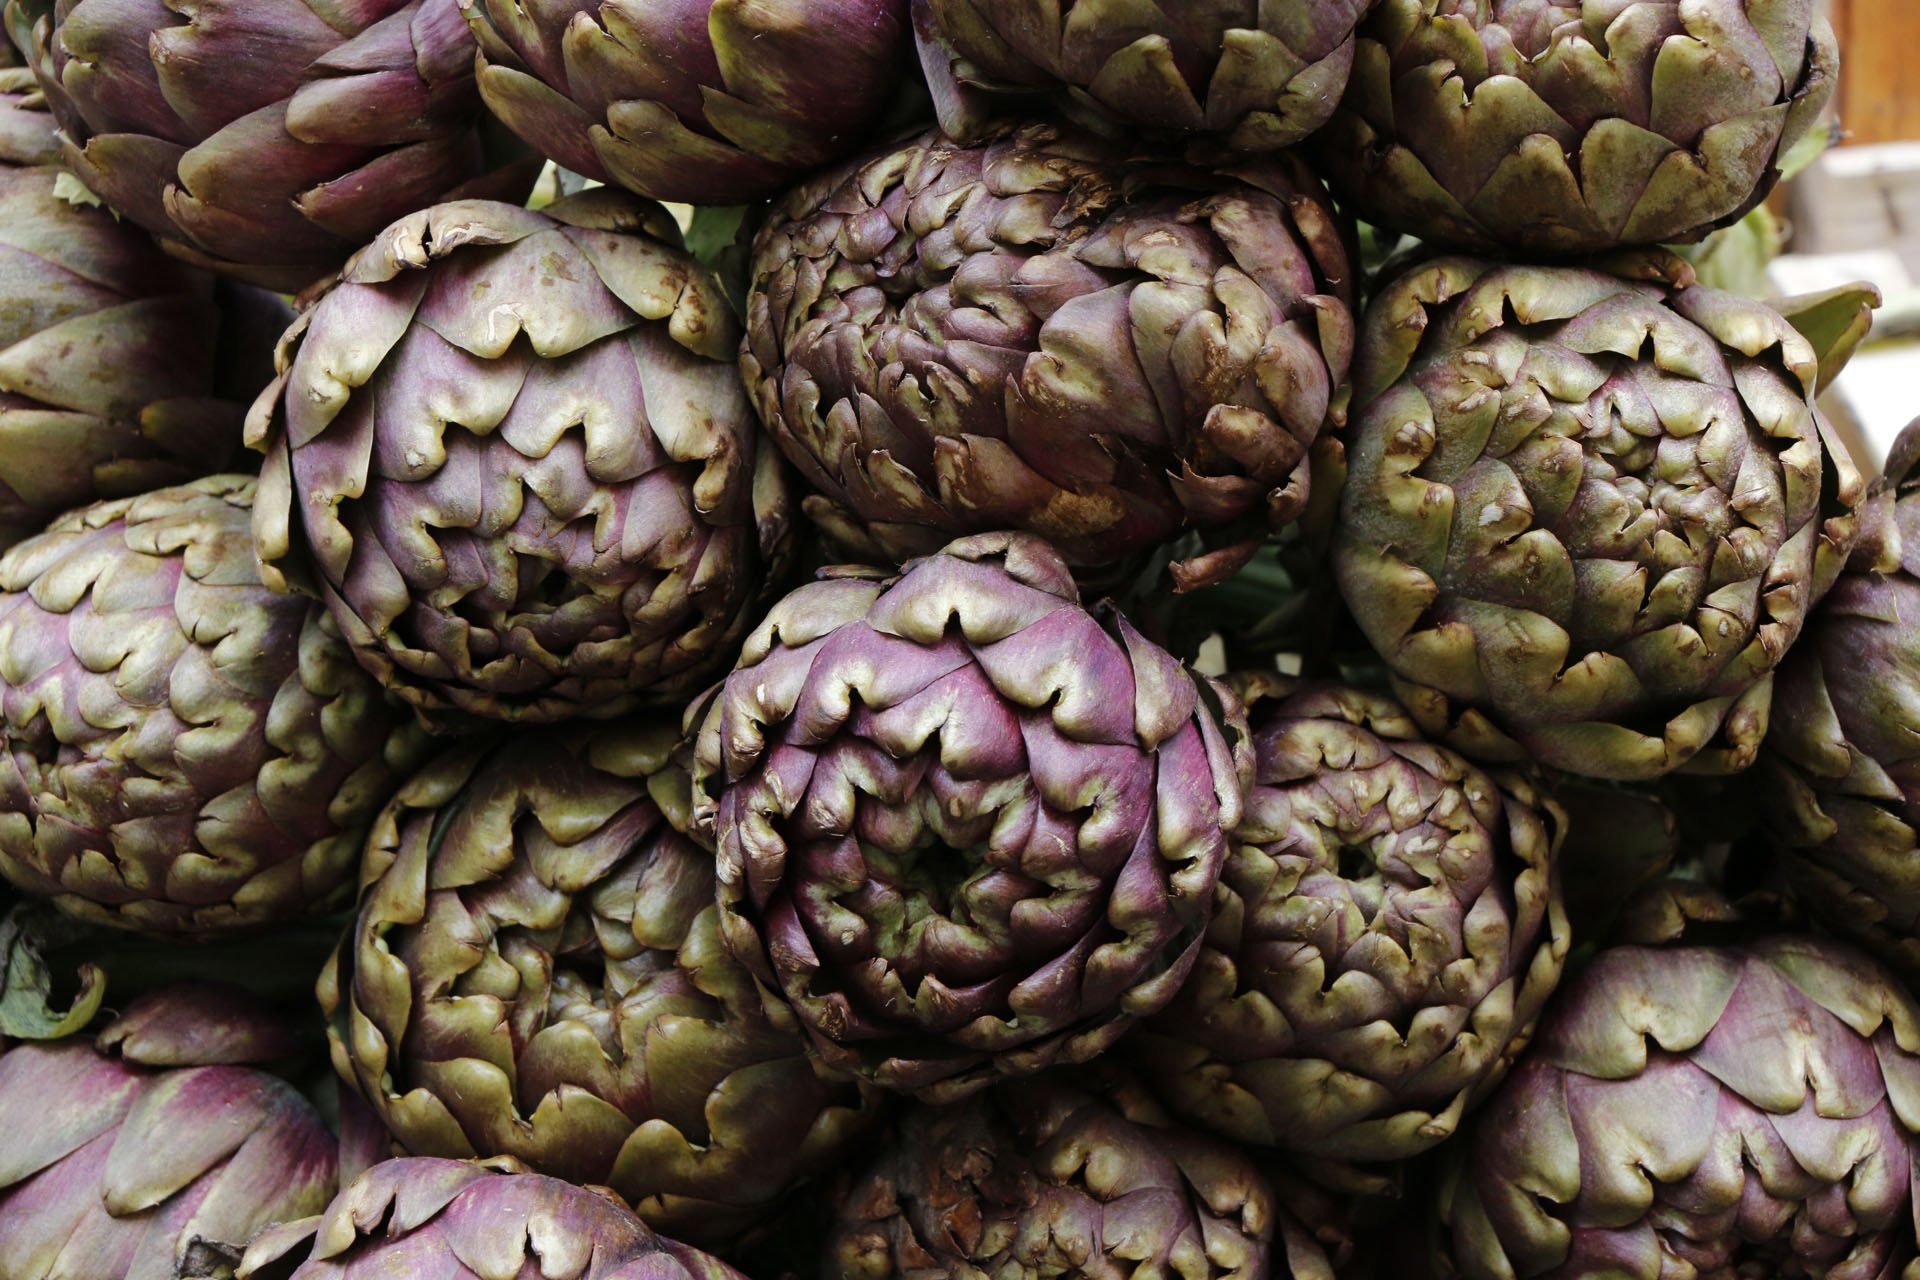
plant, fruit, flower, food, produce, vegetable, market, botany, healthy, eat, artichoke, nutrition, vegetables, thistle, flowering plant, daisy family, artichokes, asterales, land plant, conifer cone, artichoke thistle